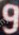
Number: 9